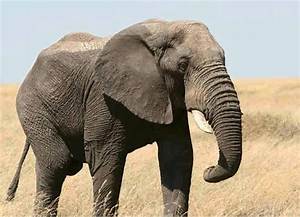
Label: elephant